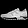
Label: Sneaker